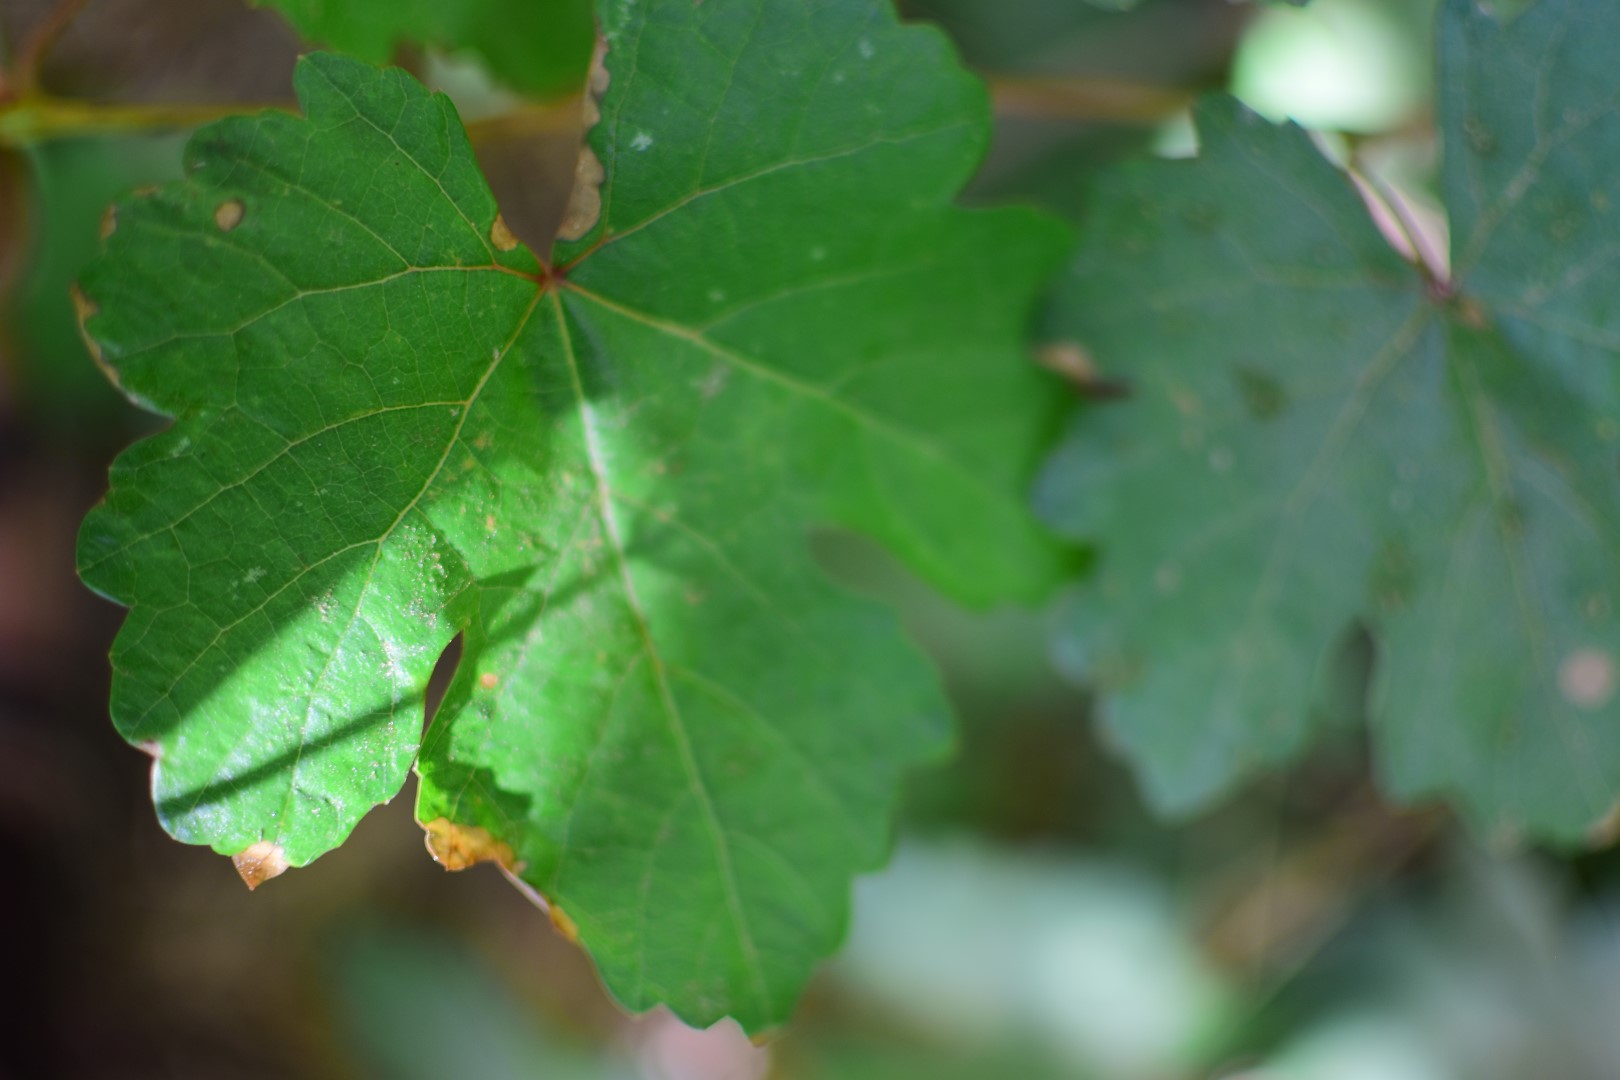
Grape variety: Shdah